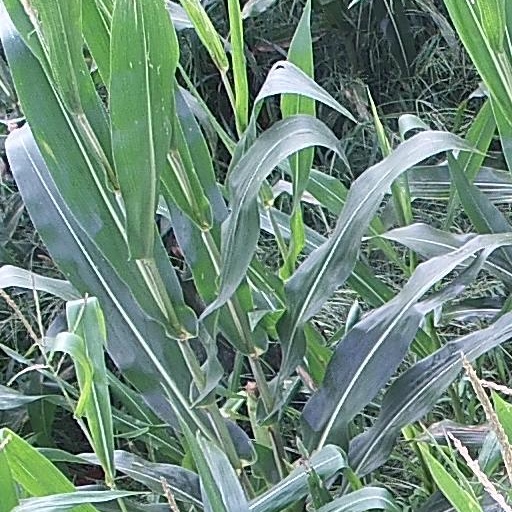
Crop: maize; corn